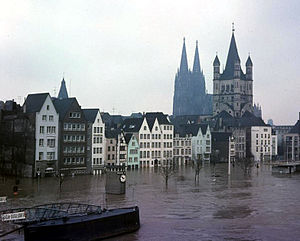
Rhinen / Klima / Højvande
Højvande i Köln 1970
Rhinen går over sine bredder i Køln, 1970. I baggrunden Kølner Dom
Rhinen er en europæisk flod, der udspringer ved Tomasee ved Oberalppasset i den schweiziske kanton Graubünden i den sydøstlige del af de Schweiziske Alper. Floden danner grænse mellem Schweiz og Østrig, mellem Schweiz og Liechtenstein og mellem Schweiz og Østrig, inden den løber ud i Bodensee, hvor den danner grænsen mellem Schweiz og Tyskland. Nord for Basel danner Rhinen grænsen mellem Frankrig og Tyskland indtil et punkt sydvest for Karlsruhe, hvorfra Rhinen løber gennem det tyske Ruhr-distrikt. Øst for Nijmegen løber Rhinen videre ind i Holland for til sidst at løbe ud ved Nordsøkysten. Den største by ved Rhinen er Köln med et indbyggertal på 1.024.373. Rhinen er med sine 1.232 km den tredjelængste flod i Europa, kun overgået af Donau og Volga.